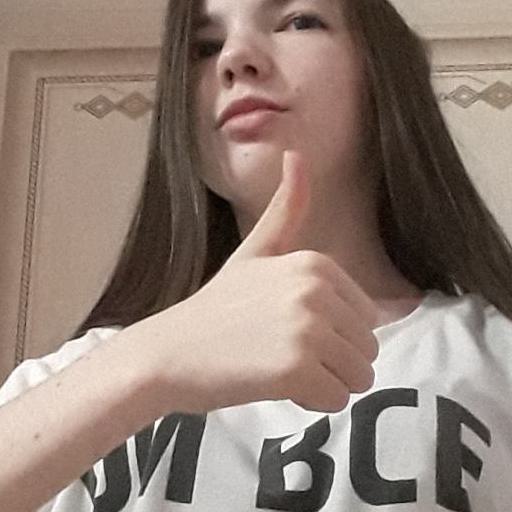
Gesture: like